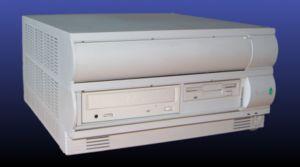
Acorn est une entreprise britannique qui a construit des micro-ordinateurs de 1978 jusqu'à 2000. Elle est devenue célèbre dans les années 1980 avec son best-seller, le BBC Micro, qui devint l'un des micro-ordinateurs les plus vendus du Royaume-Uni.
Le RISC PC est un ordinateur du fabricant Acorn qui fut lancé en 1994, pour remplacer l'Acorn Archimedes. Continuant dans la philosophie de l'Archimedes, c'est un ordinateur avec un microprocesseur RISC de la famille ARM et un système d'exploitation RISC OS embarqué dans une mémoire de type ROM.